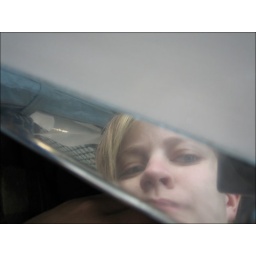
Reflection in train window joinery